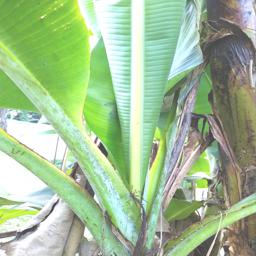
Label: JAHAJI LEAF